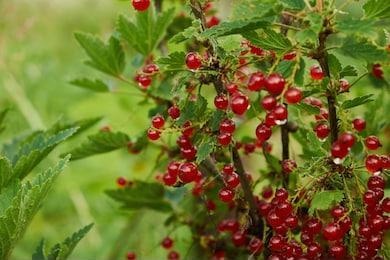
Label: redcurrant